Clifford Brewer

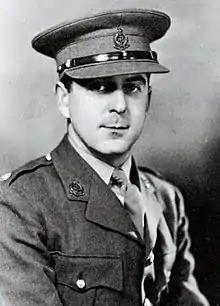
Brewer during the Second World War

Clifford Brewer TD, FRCS, PR, FICS, (29 April 1913 – 30 April 2017) was an English surgeon who operated on more than 1,000 casualties after the D-Day landings in 1944. He was the last surviving surgeon to have worked during the landings.